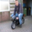
Label: motorcycle